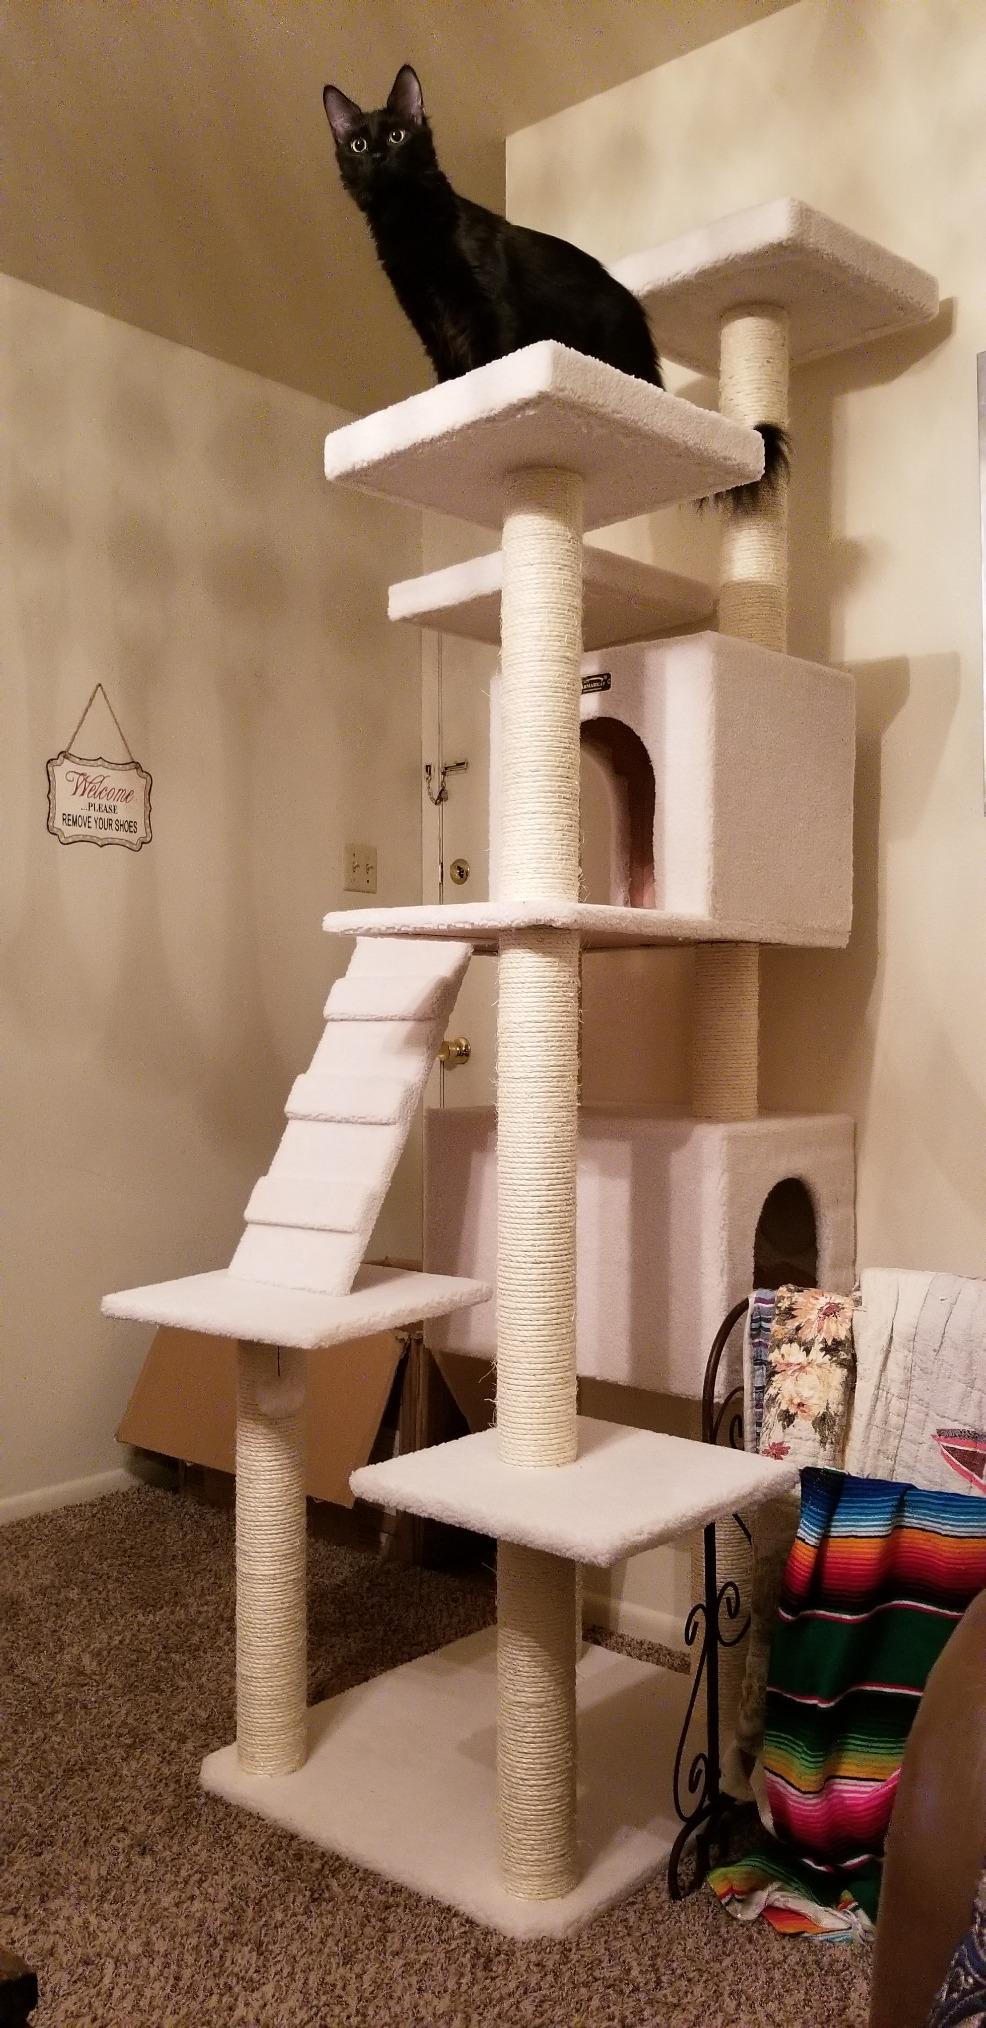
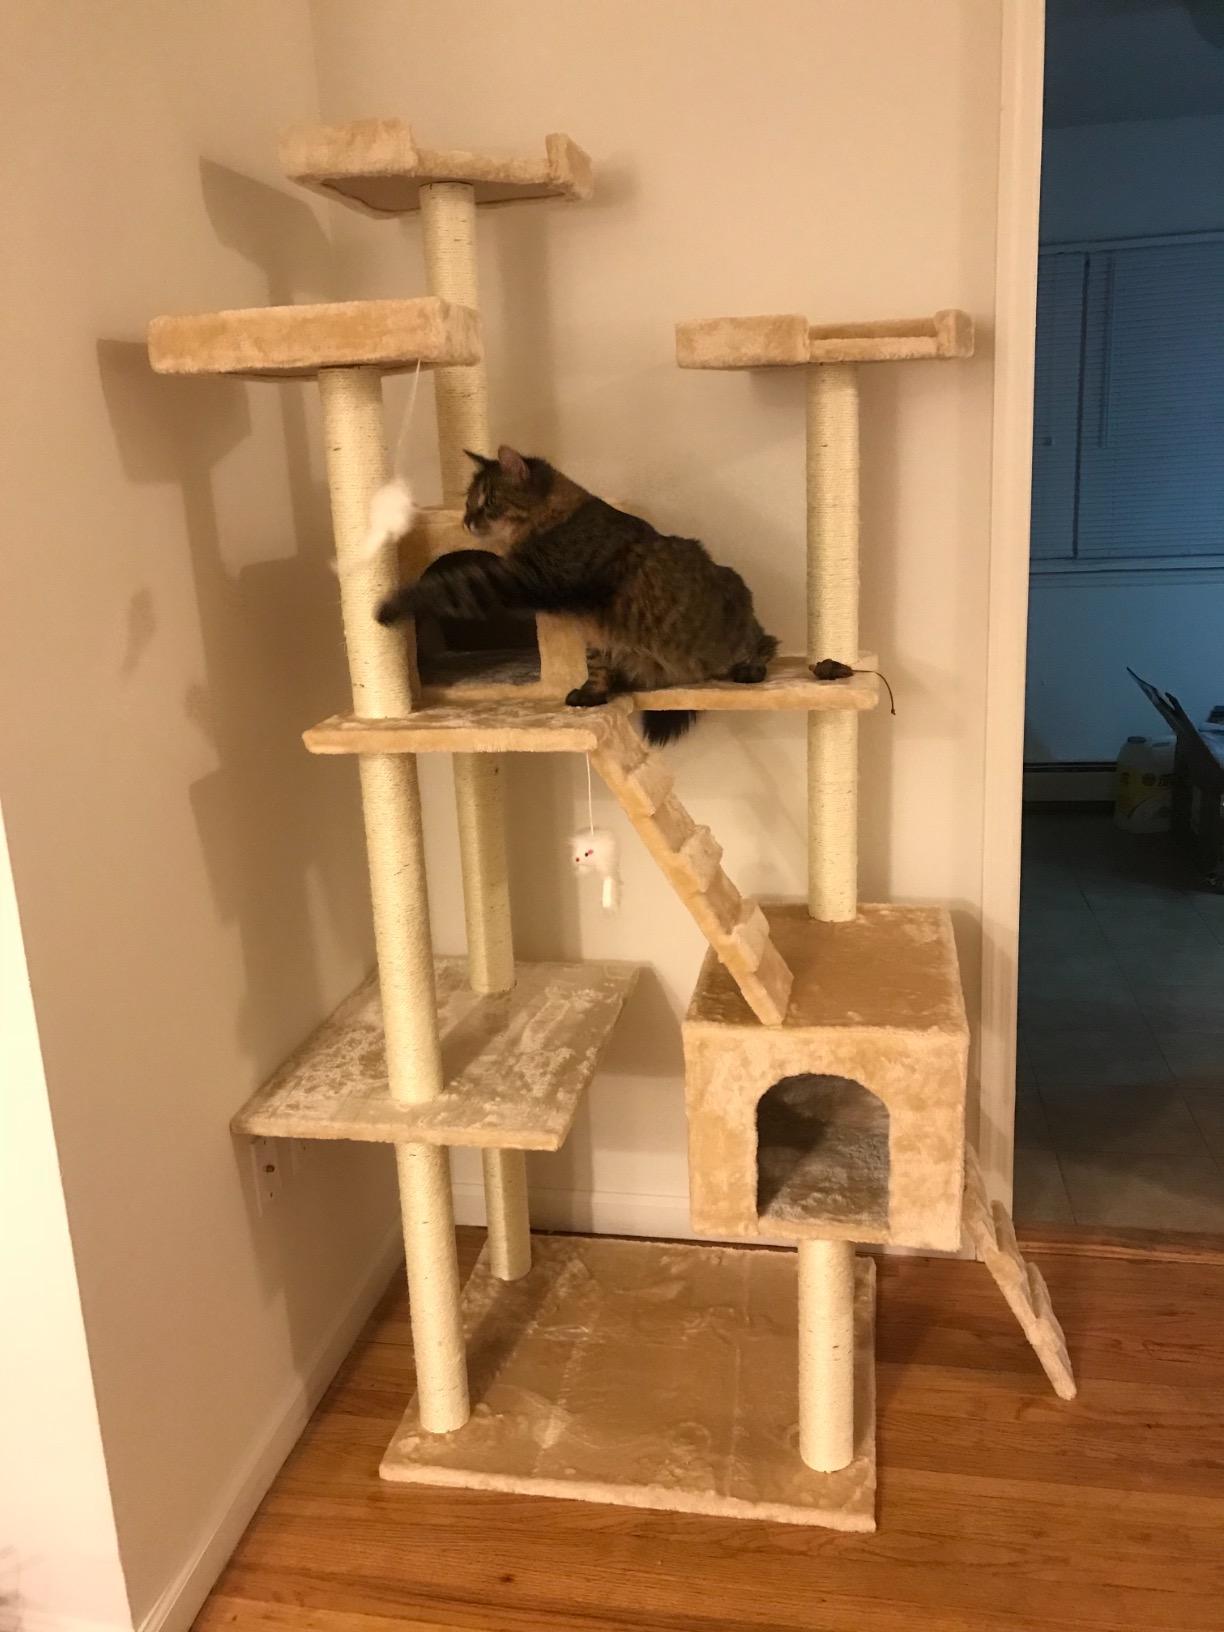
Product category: items_cat tree
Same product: no